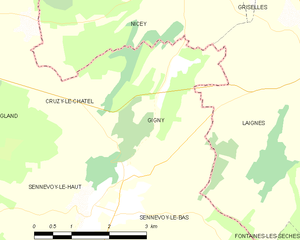
Carte des communes françaises Gigny